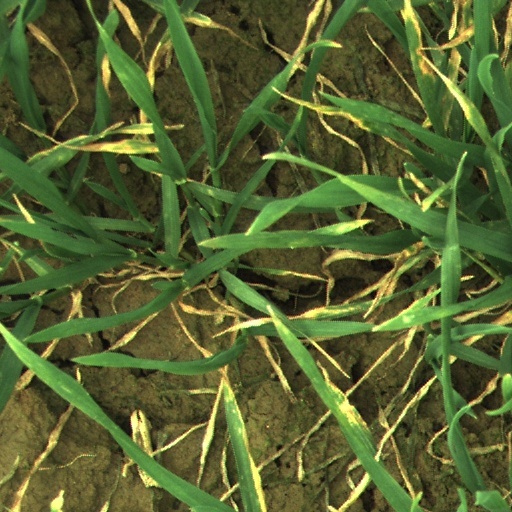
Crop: wheat